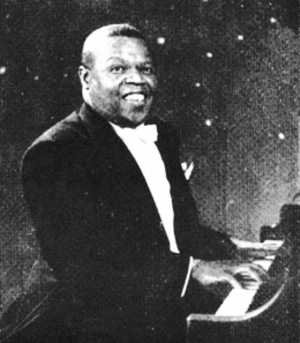
Ignacio Jacinto Villa Fernandez, né le 11 septembre 1911 à Guanabacoa et mort le 2 octobre 1971 à Mexico, plus connu sous le nom de Bola de Nieve, est un chanteur, compositeur et pianiste cubain. Il est probablement, avec Benny Moré et Arsenio Rodriguez, un des artistes les plus géniaux que l'île de Cuba ait produit.